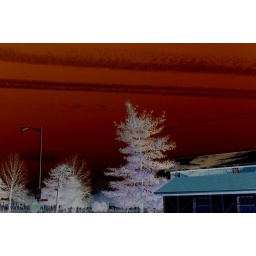
A negative light view of a red sky with writing over St. Louis Missouri on Valentine's Day.